Macedonians (Greeks)

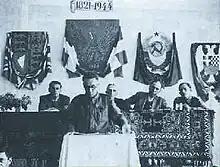
Evripidis Bakirtzis, leading member of the Greek Resistance and Chairman of the PEEA, addresses the National Council in Evrytania, May 1944.

Large numbers of Greeks were expelled and others were deprived of the right to work by a license system that banned the practice of a trade or profession without permission. Forced labour was introduced, and the authorities confiscated the Greek business property and gave it to Bulgarian colonists. By late 1941, more than 100,000 Greeks had been expelled from the Bulgarian occupation zone. Bulgarian colonists were encouraged to settle in Macedonia by government credits and incentives, including houses and land confiscated from the natives.